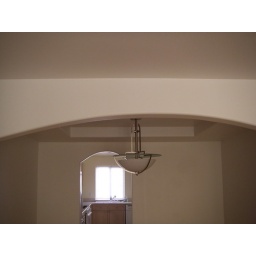
Satin-nickel finish chandelier with eggshell glass in cove-ceiling formal dining room.